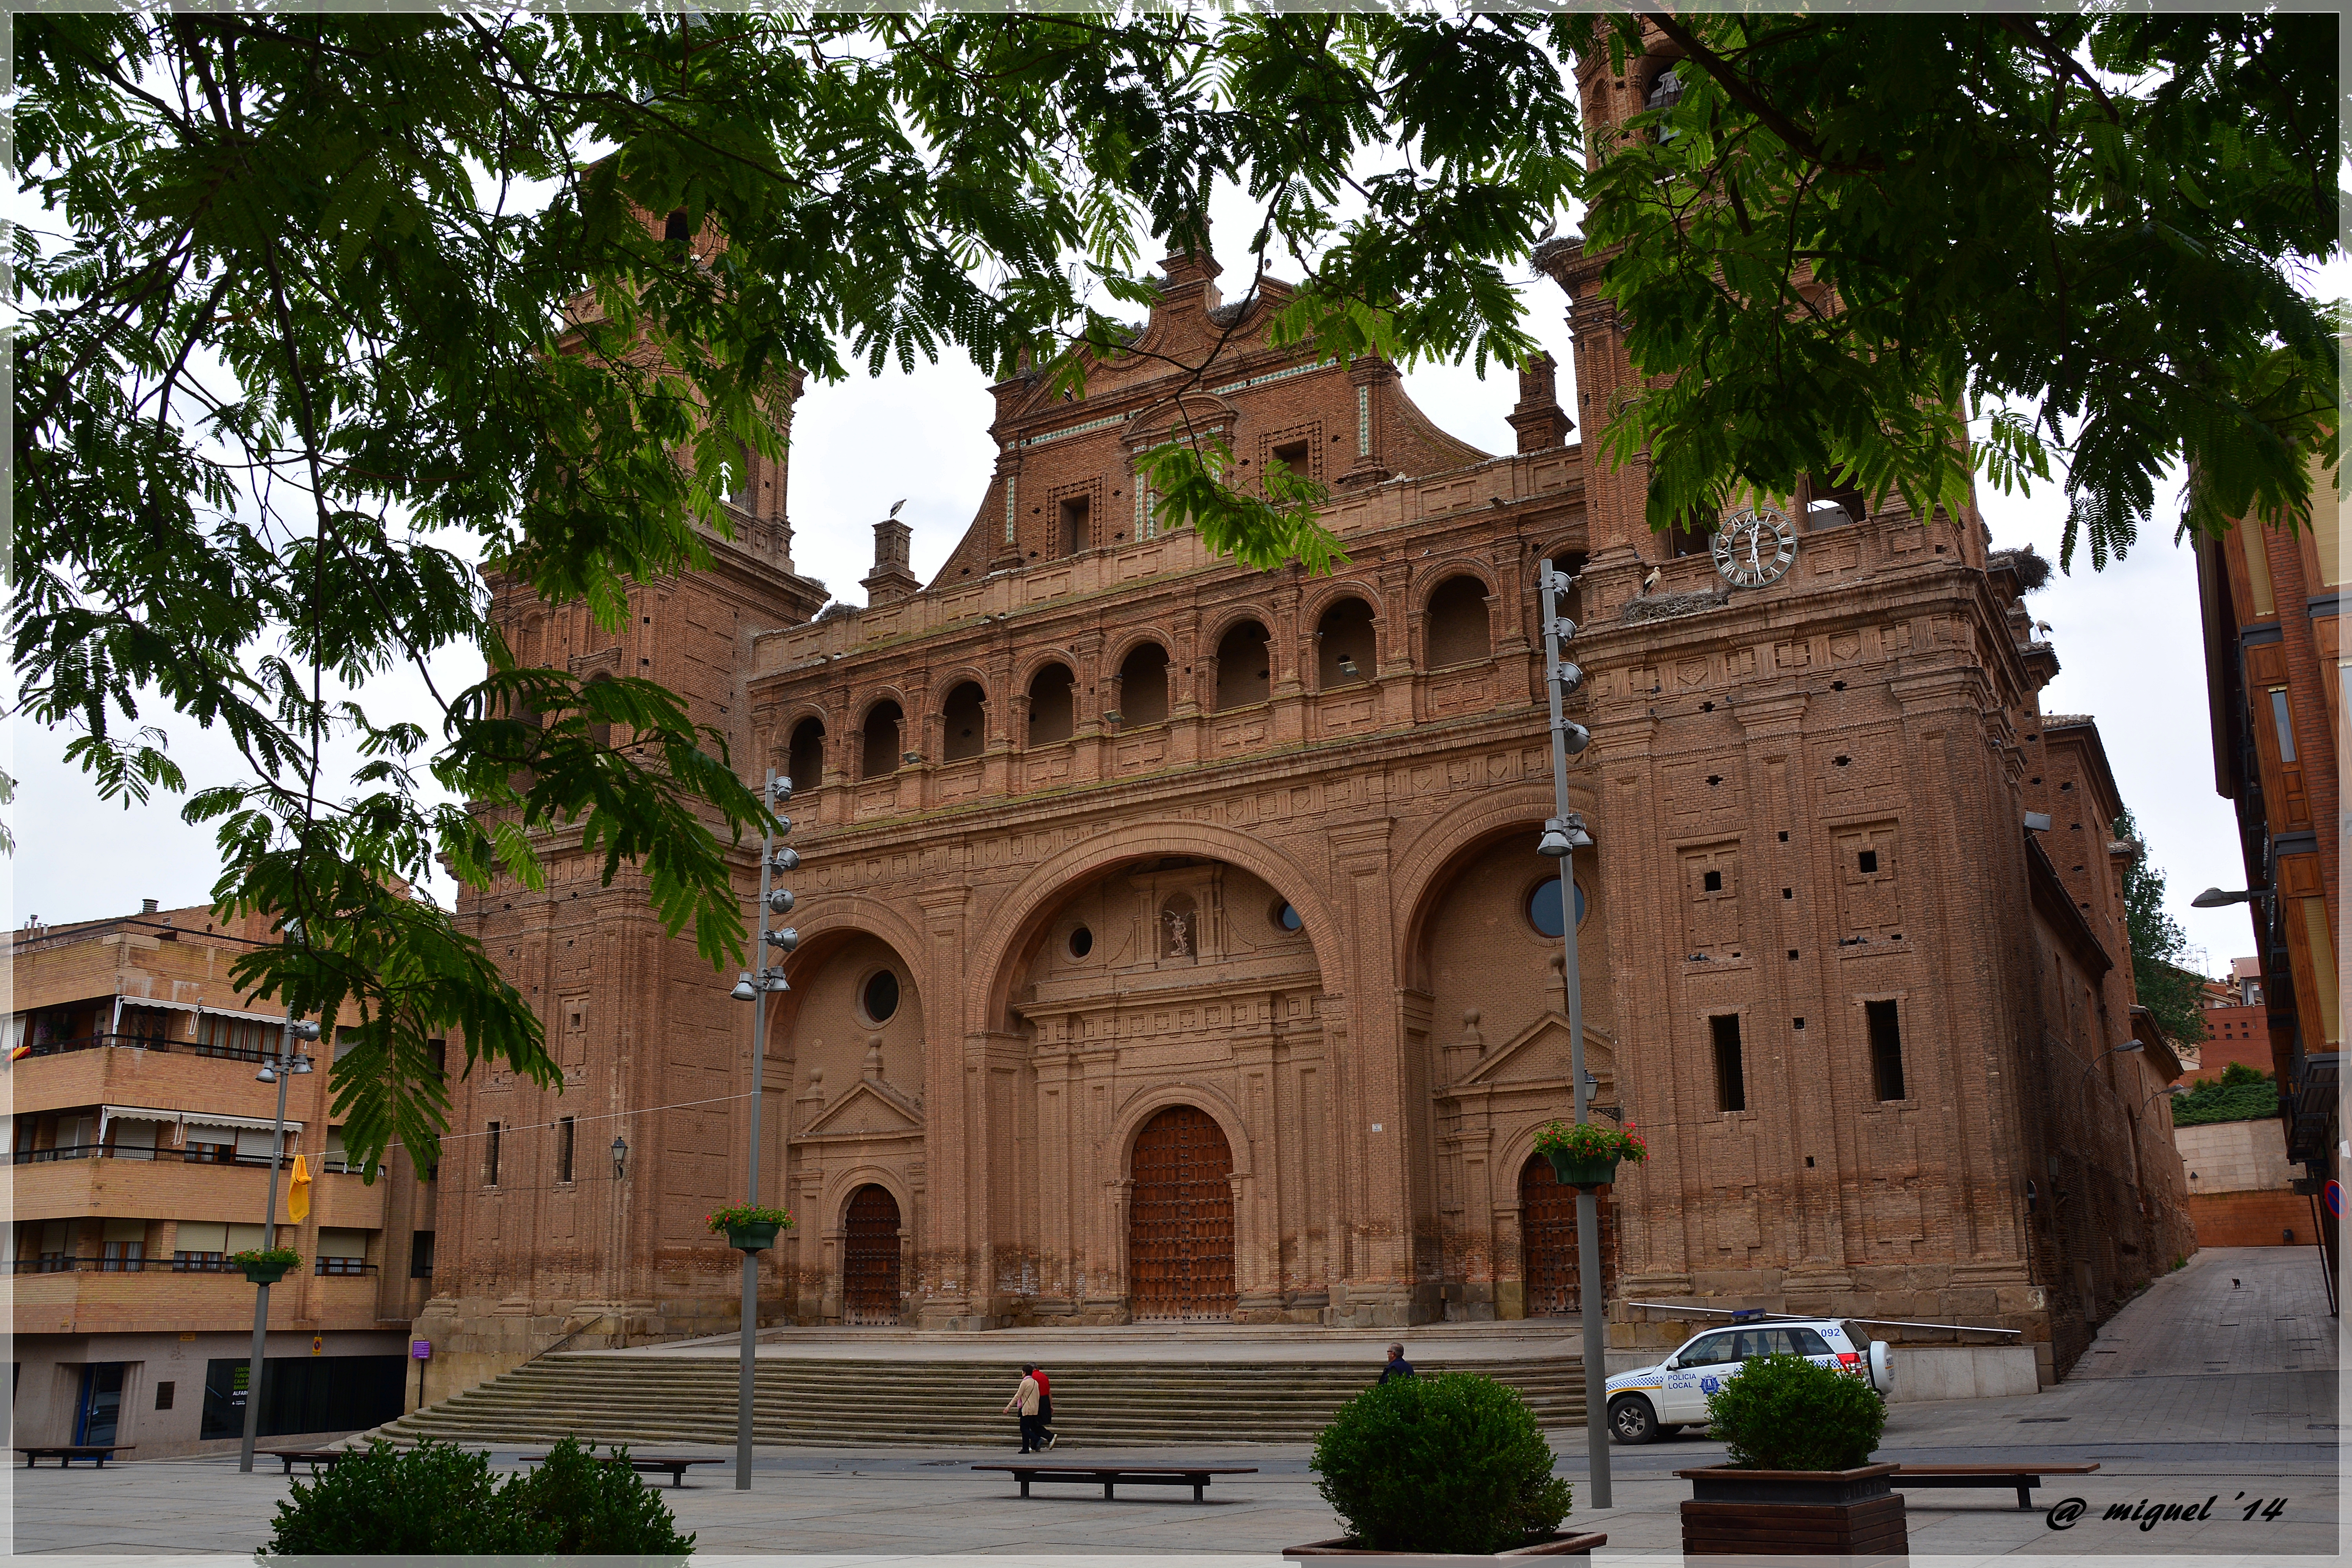
architecture, building, palace, plaza, landmark, facade, place of worship, courtyard, synagogue, larioja, estate, espana, alfaro, historic site, ancient history